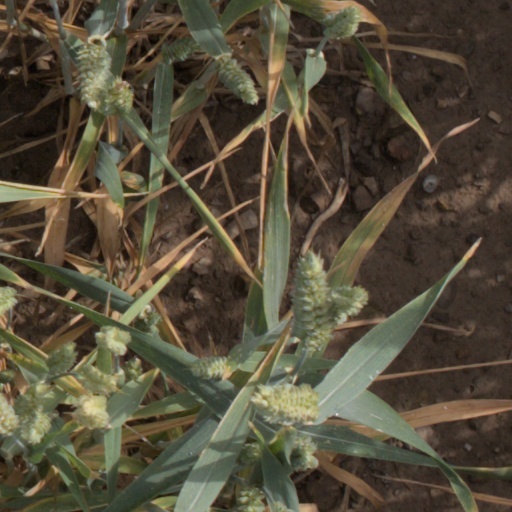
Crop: wheat